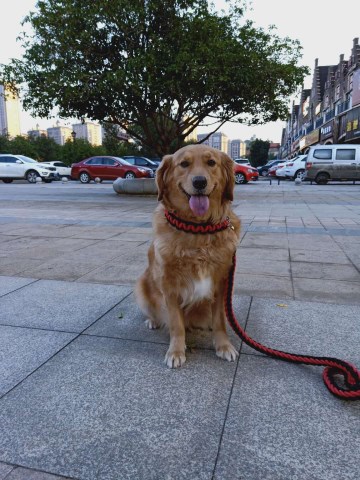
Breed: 5355-n000126-golden_retriever